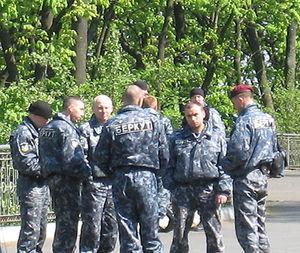
Les Berkout, berkout ou berkut sont des anciennes unités spéciales servant de police antiémeute au sein de la militsia ukrainienne, dépendant du Ministère de l'Intérieur. Leurs membres sont également appelés berkouts.